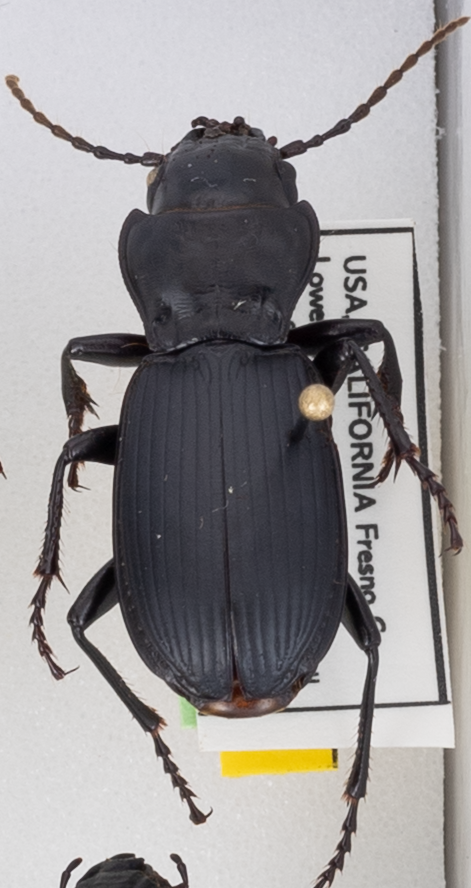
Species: Pterostichus lama
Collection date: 2021-07-20
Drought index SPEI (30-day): -2.09
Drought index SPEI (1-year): -2.09
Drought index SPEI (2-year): -2.09